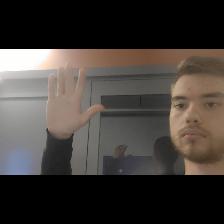
Label: Human